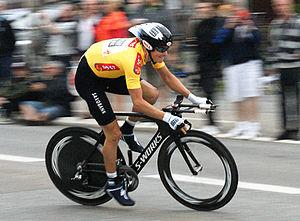
Jakob Diemer Fuglsang est un coureur cycliste danois, membre de l'équipe Astana. Avant de devenir professionnel pour l'équipe Saxo Bank en 2009, il pratique le cross-country VTT et remporte notamment les championnats du monde espoirs en 2007. En 2009, il continue sa carrière sur route. Il a notamment remporté le Critérium du Dauphiné en 2017 et 2019 ainsi que Liège-Bastogne-Liège en 2019 et le Tour de Lombardie en 2020. Il a également pris la septième place du Tour de France 2013, son meilleur résultat sur un grand tour et compte plusieurs victoires sur des courses par étapes secondaires, dont le Tour du Danemark à trois reprises, le Tour d'Autriche ou le Tour d'Andalousie.